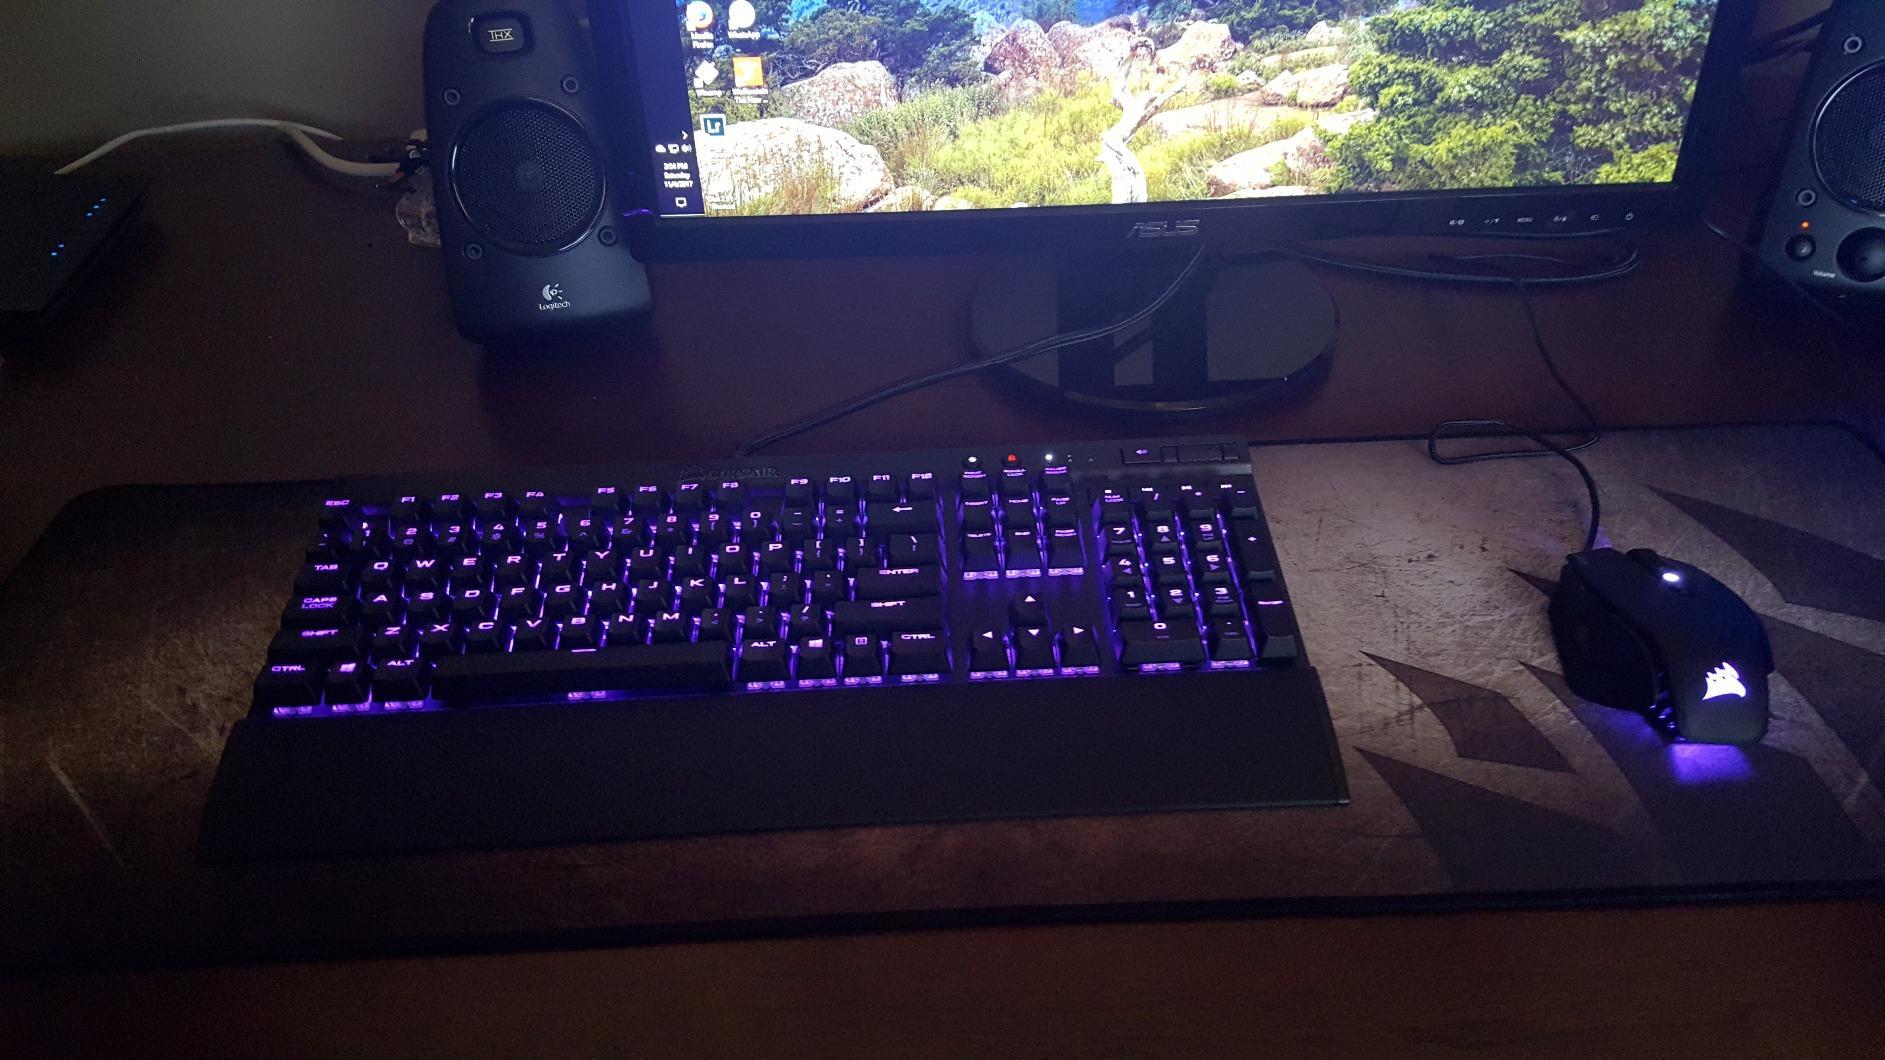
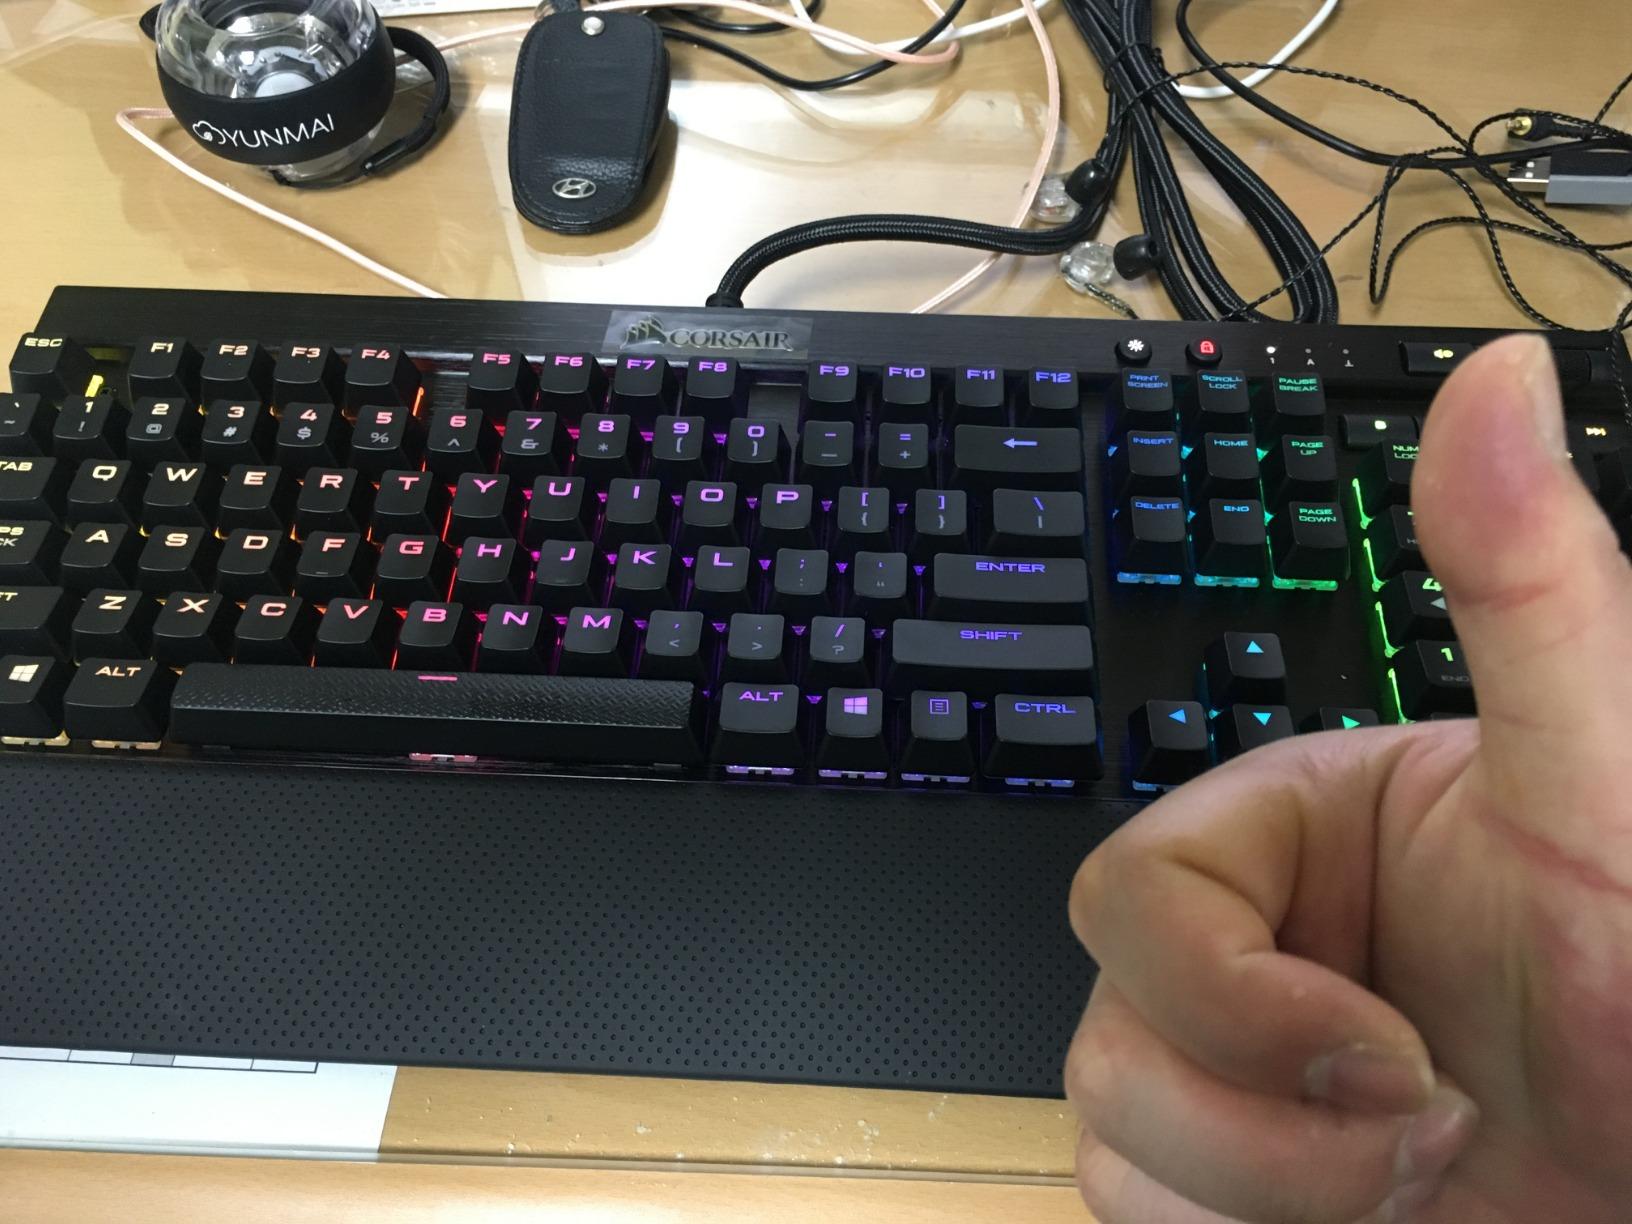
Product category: keyboard
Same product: yes